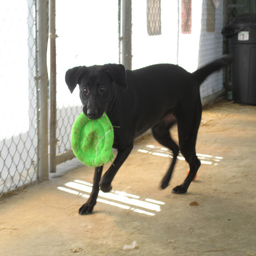
A black dog moving with a green toy in its mouth.
the dog is holding a frisbee in its moouth
a small black dog is playing with a green toy
A black dog holds a stuffed Frisbee in its mouth.
A black dog that is holding a green frisbee in its mouth.